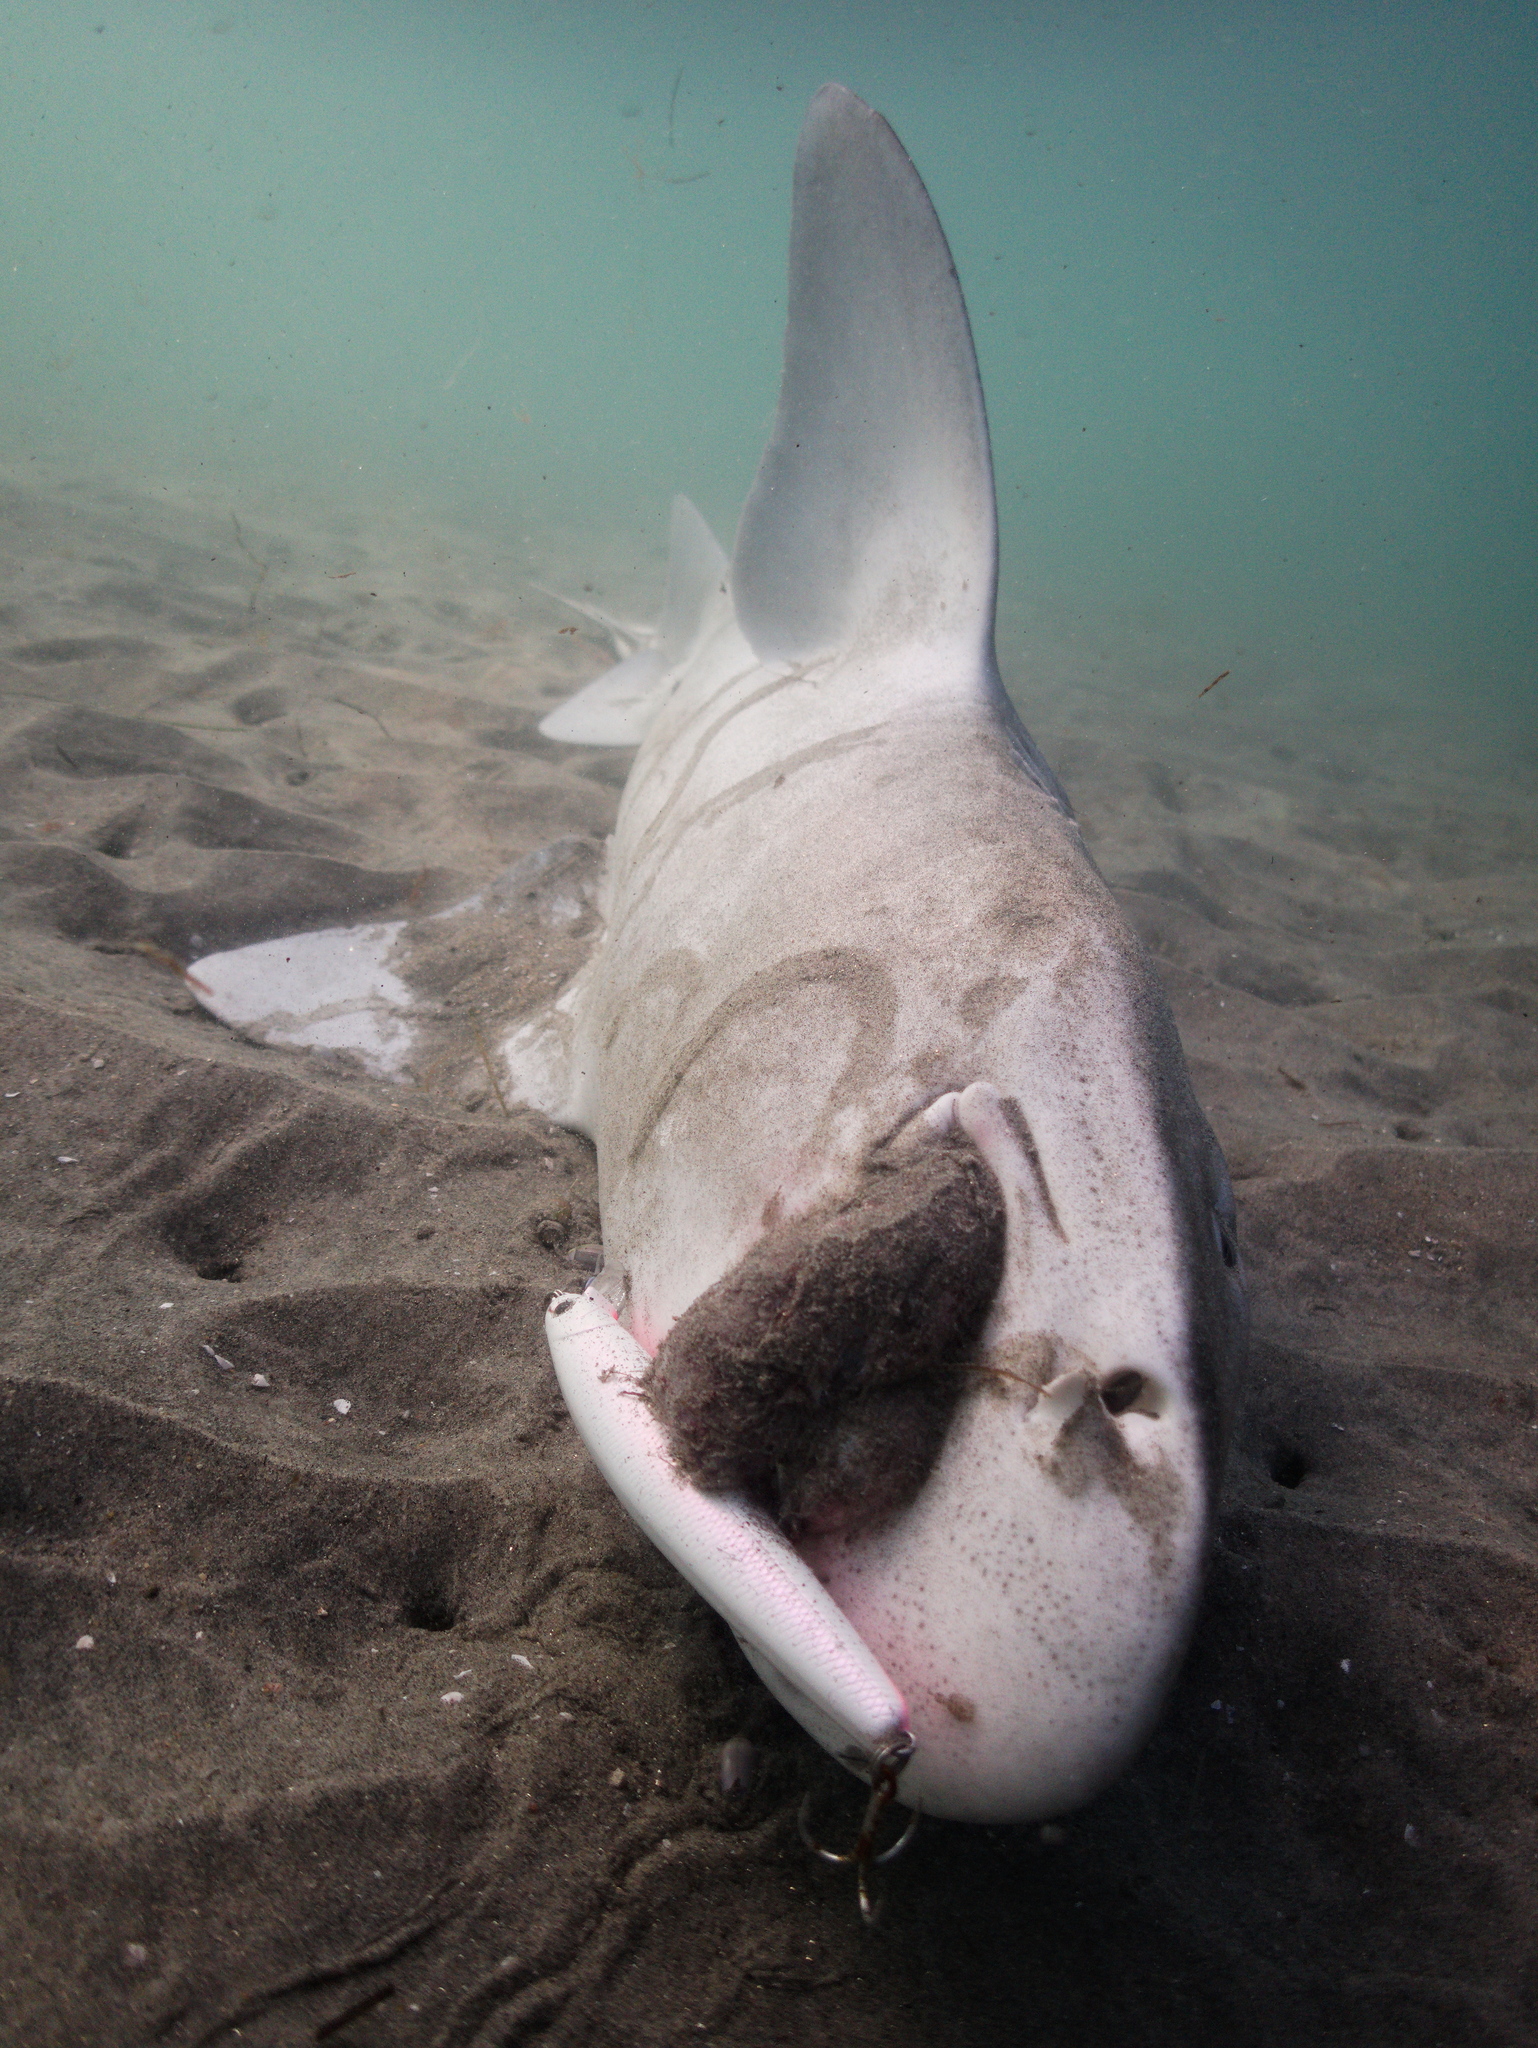
fish (species not among the labelled classes)